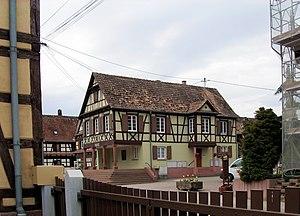
La mairie d'Uttenheim, côté est
Uttenheim est une commune française située dans le département du Bas-Rhin, en région Grand Est.